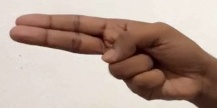
ASL sign: H